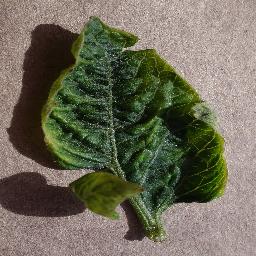
Label: Tomato___Tomato_Yellow_Leaf_Curl_Virus